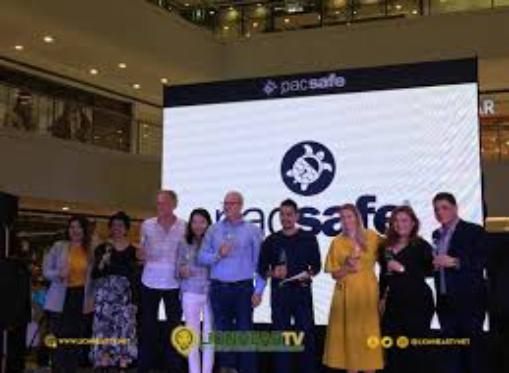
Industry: Clothes